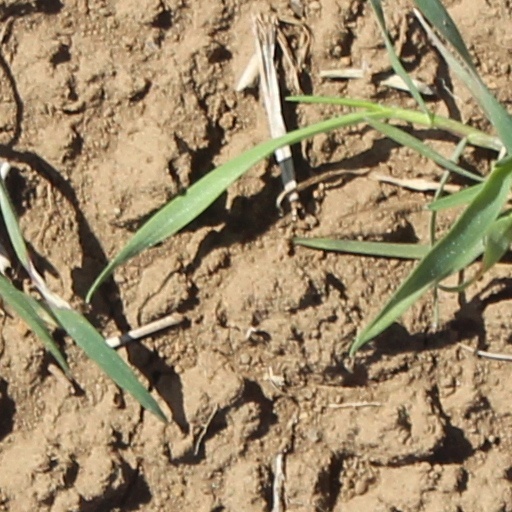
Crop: wheat